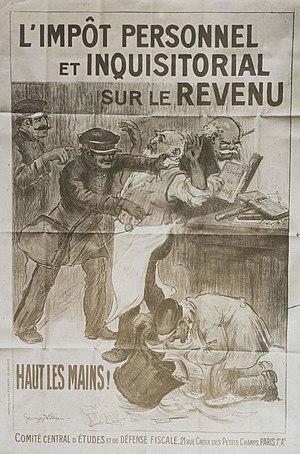
En France, l'impôt sur le revenu est un impôt direct mis en place par la loi de finances du 15 juillet 1914, parue au Journal officiel de la République française le 18 juillet 1914. La première année d'imposition est l'année 1916, par décret du 15 janvier 1916.
L'histoire de l'impôt en France voit, sur plus d'un millénaire, l'émergence, l'affirmation et la croissance d'une fiscalité d'État. L'impôt est l'un des outils fondamentaux de l'affirmation des États territoriaux modernes, avec un développement qui suit celui de l'administration. Sur une longue période, l'impôt connaît des évolutions reflétant les changements de l'État, de la société et de l'économie françaises ainsi que le besoin récurrent de financer de nouveaux types de dépenses publiques.